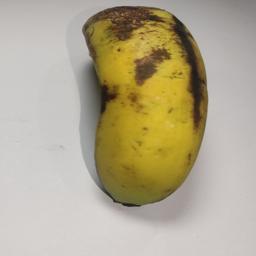
Banana variety: Sagor Kola